James's Fort

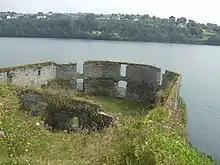
The waterfront blockhouse

Before James fort was constructed, an earlier medieval fortification existed on the site. This fortification, named "Castle Ny-Parke" was occupied for a time by Spanish forces as part of the 4th Spanish Armada. During the early part of the Siege of Kinsale (1601), it was captured from the Spanish by Sir Richard Smyth who led the attacking English forces of Charles Blount, Lord Mountjoy.